Freeciv

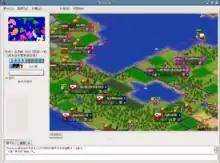
Simplified Chinese in version 2.1

Freeciv's graphics system is configurable: originally, map display was always in overhead mode (like in "Civ I"). Isometric mode (like in "Civ II" and "III") and optionally hexagonal tiling (like in "Civ V" and "VI") were added later. In both modes, look can be further customized by switching to an alternative set of graphics (called a "tileset"). The sounds can be replaced as well. Freeciv supports human-to-human multiplayer gameplay and artificial intelligence (AI) computer players. While the game is turn based, human players move simultaneously. The AI players move separately, partly at the start of a turn, partly at the end.